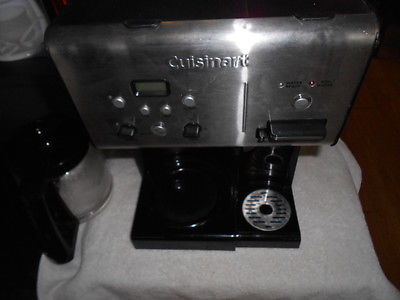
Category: coffee maker